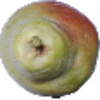
Label: Pear Williams 1